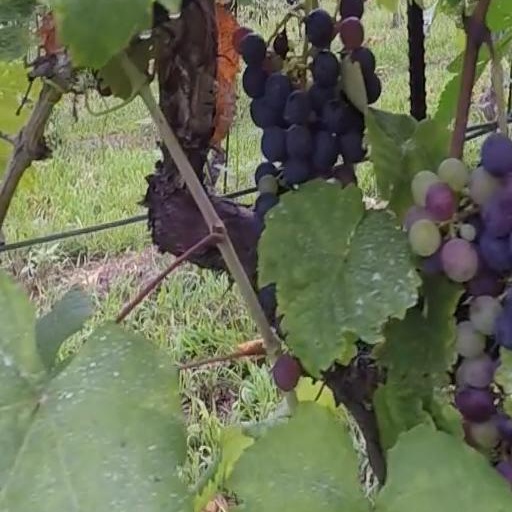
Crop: grape